Roman Catholic Diocese of the Transfiguration at Novosibirsk

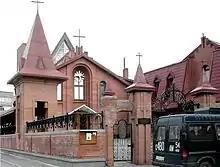
Cathedral of the Transfiguration

The Diocese of the Transfiguration at Novosibirsk is a suffragan Latin Church diocese of the Catholic Church in the ecclesiastical province of the Mother of God at Moscow.